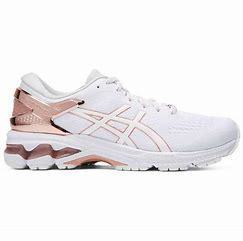
Brand: Asics
Model: Gel Kayano 26